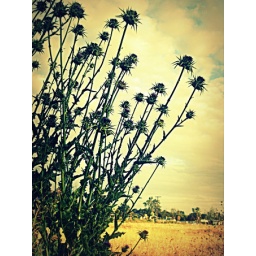
Just some pics across the street from my house in Porterville.